Denmark in the Eurovision Song Contest 2018

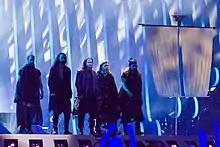
Rasmussen during a rehearsal before the second semi-final

Rasmussen took part in technical rehearsals on 1 and 5 May, followed by dress rehearsals on 9 and 10 May. This included the jury show on 9 May where the professional juries of each country watched and voted on the competing entries.